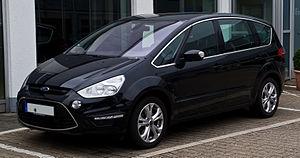
La Ford S-Max est un véhicule de type monospace du constructeur automobile américain Ford vendu depuis le printemps 2006 sous deux générations. La seconde génération a été lancée à l'été 2015.